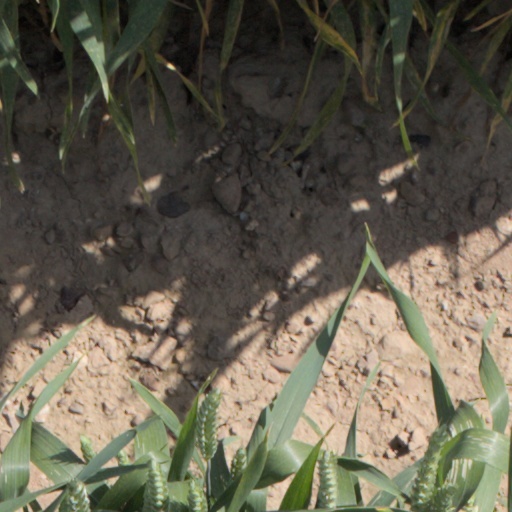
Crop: wheat